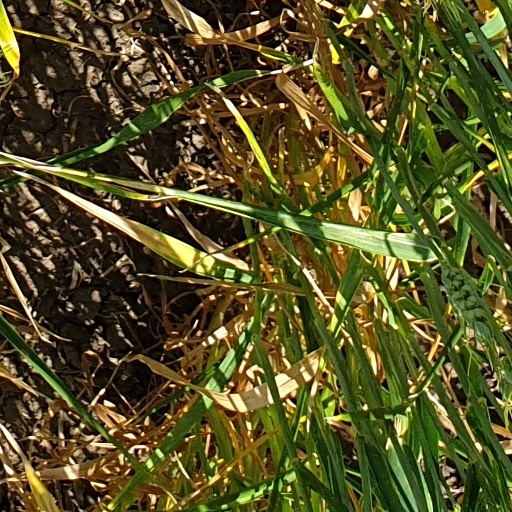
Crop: wheat